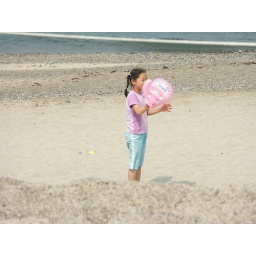
this pink treasure was lost by a merchant. the little girl found that and was happy allover.